Yo! MTV Raps

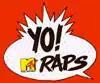
Original logo

In 1987, French journalist and producer Sophie Bramly developed and hosted the program "Yo!" for the then-nascent MTV Europe, with Afrika Bambaataa as the first guest. Later N.W.A, Public Enemy, LL Cool J, Ice-T, De La Soul, Eric B. & Rakim, EPMD or Ultramagnetic MCs were invited. The year after that, Run-DMC hosted the pilot episode in the US, with DJ Jazzy Jeff & the Fresh Prince as the program's first guests and Eric B. & Rakim's video for the title track of the album "Follow the Leader" as the first video shown on the program. The pilot was one of the highest rated programs to ever air on MTV at that point, with only the Video Music Awards and Live Aid receiving greater ratings.